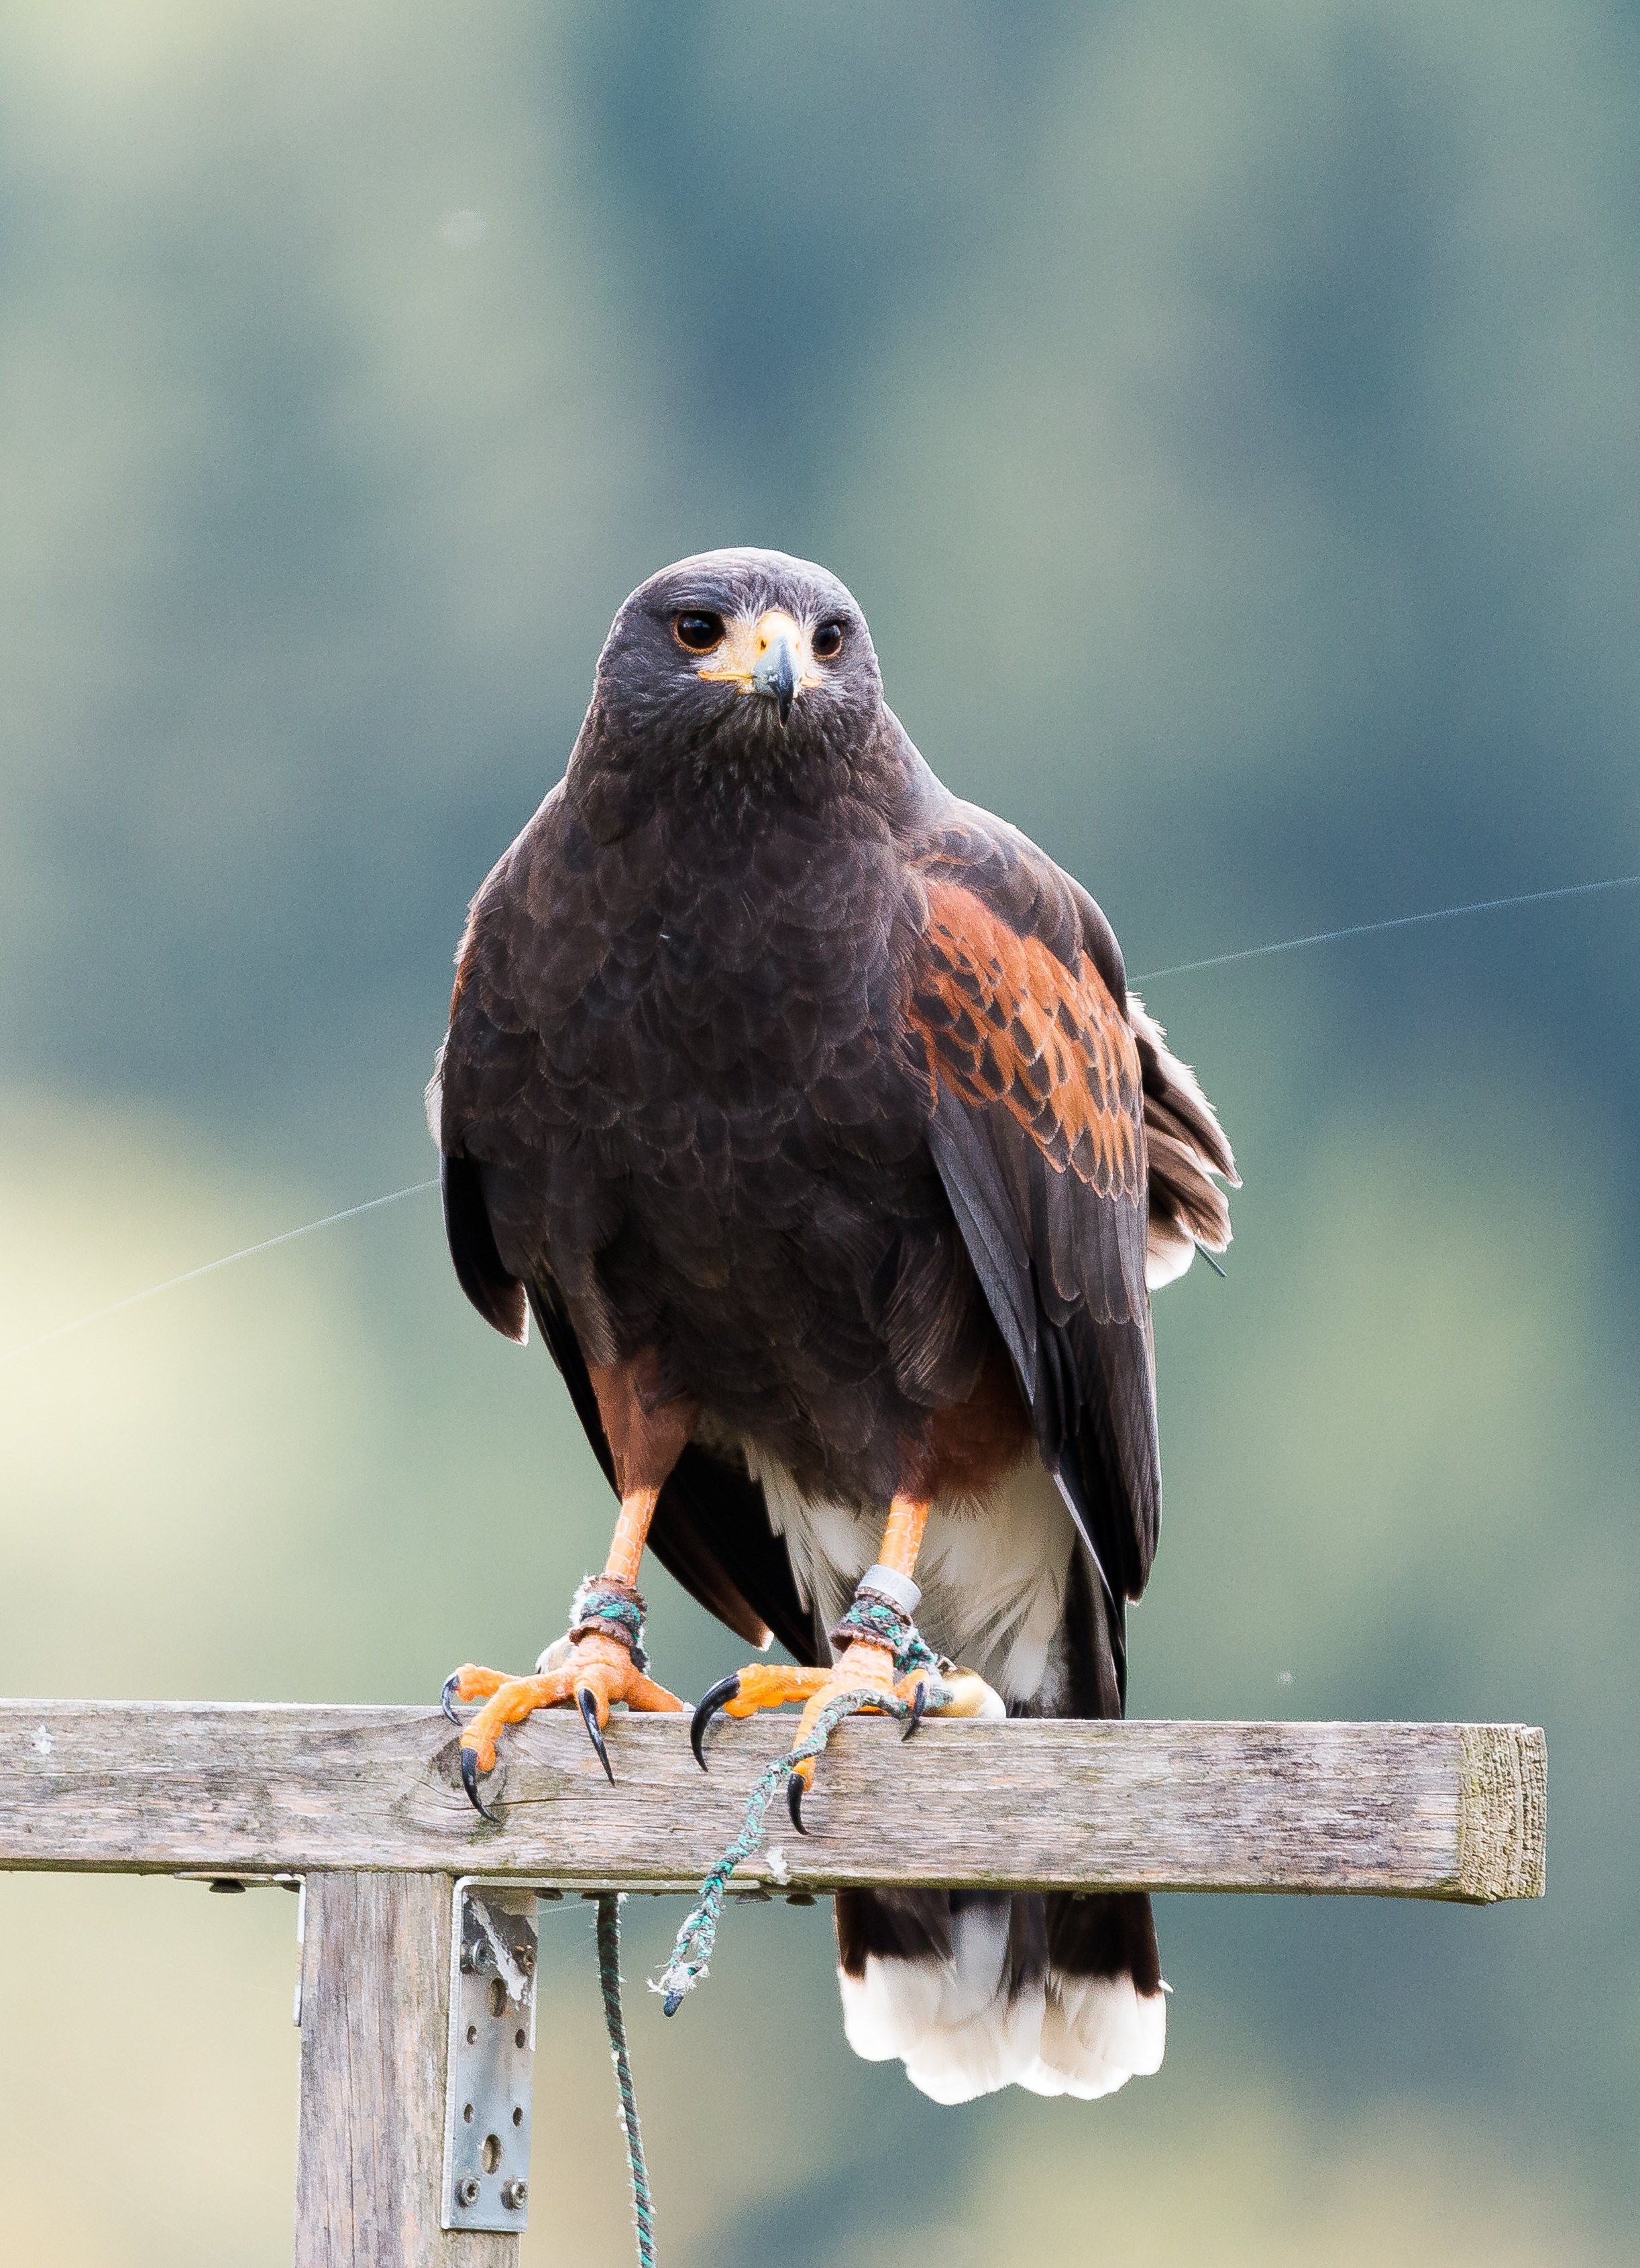
nature, bird, wing, fly, wildlife, beak, eagle, hawk, fauna, raptor, bird of prey, wild animal, birds, vertebrate, falcon, buzzard, falconry, harris hawk, freiflug, perching bird, accipitriformes